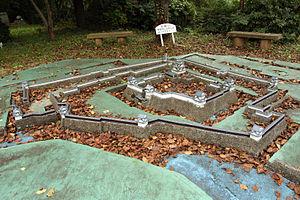
Le château de Fukui est un château de plaine situé à Fukui, préfecture de Fukui au Japon.
Le domaine de Fukui était un domaine japonais situé dans la province d'Echizen au cours de l'époque d'Edo. Il est également appelé domaine d'Echizen. Le nom de famille des chefs du domaine est « Matsudaira ».